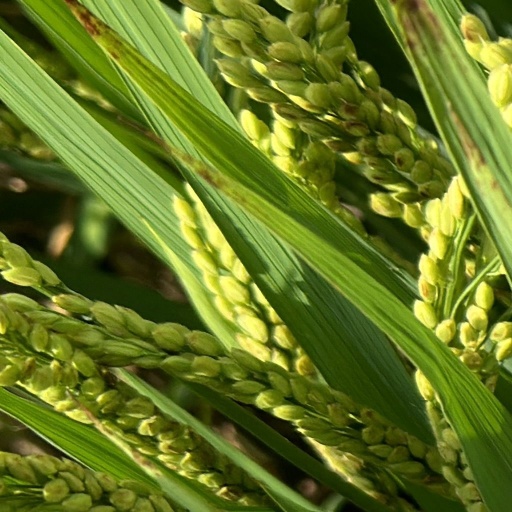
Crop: rice